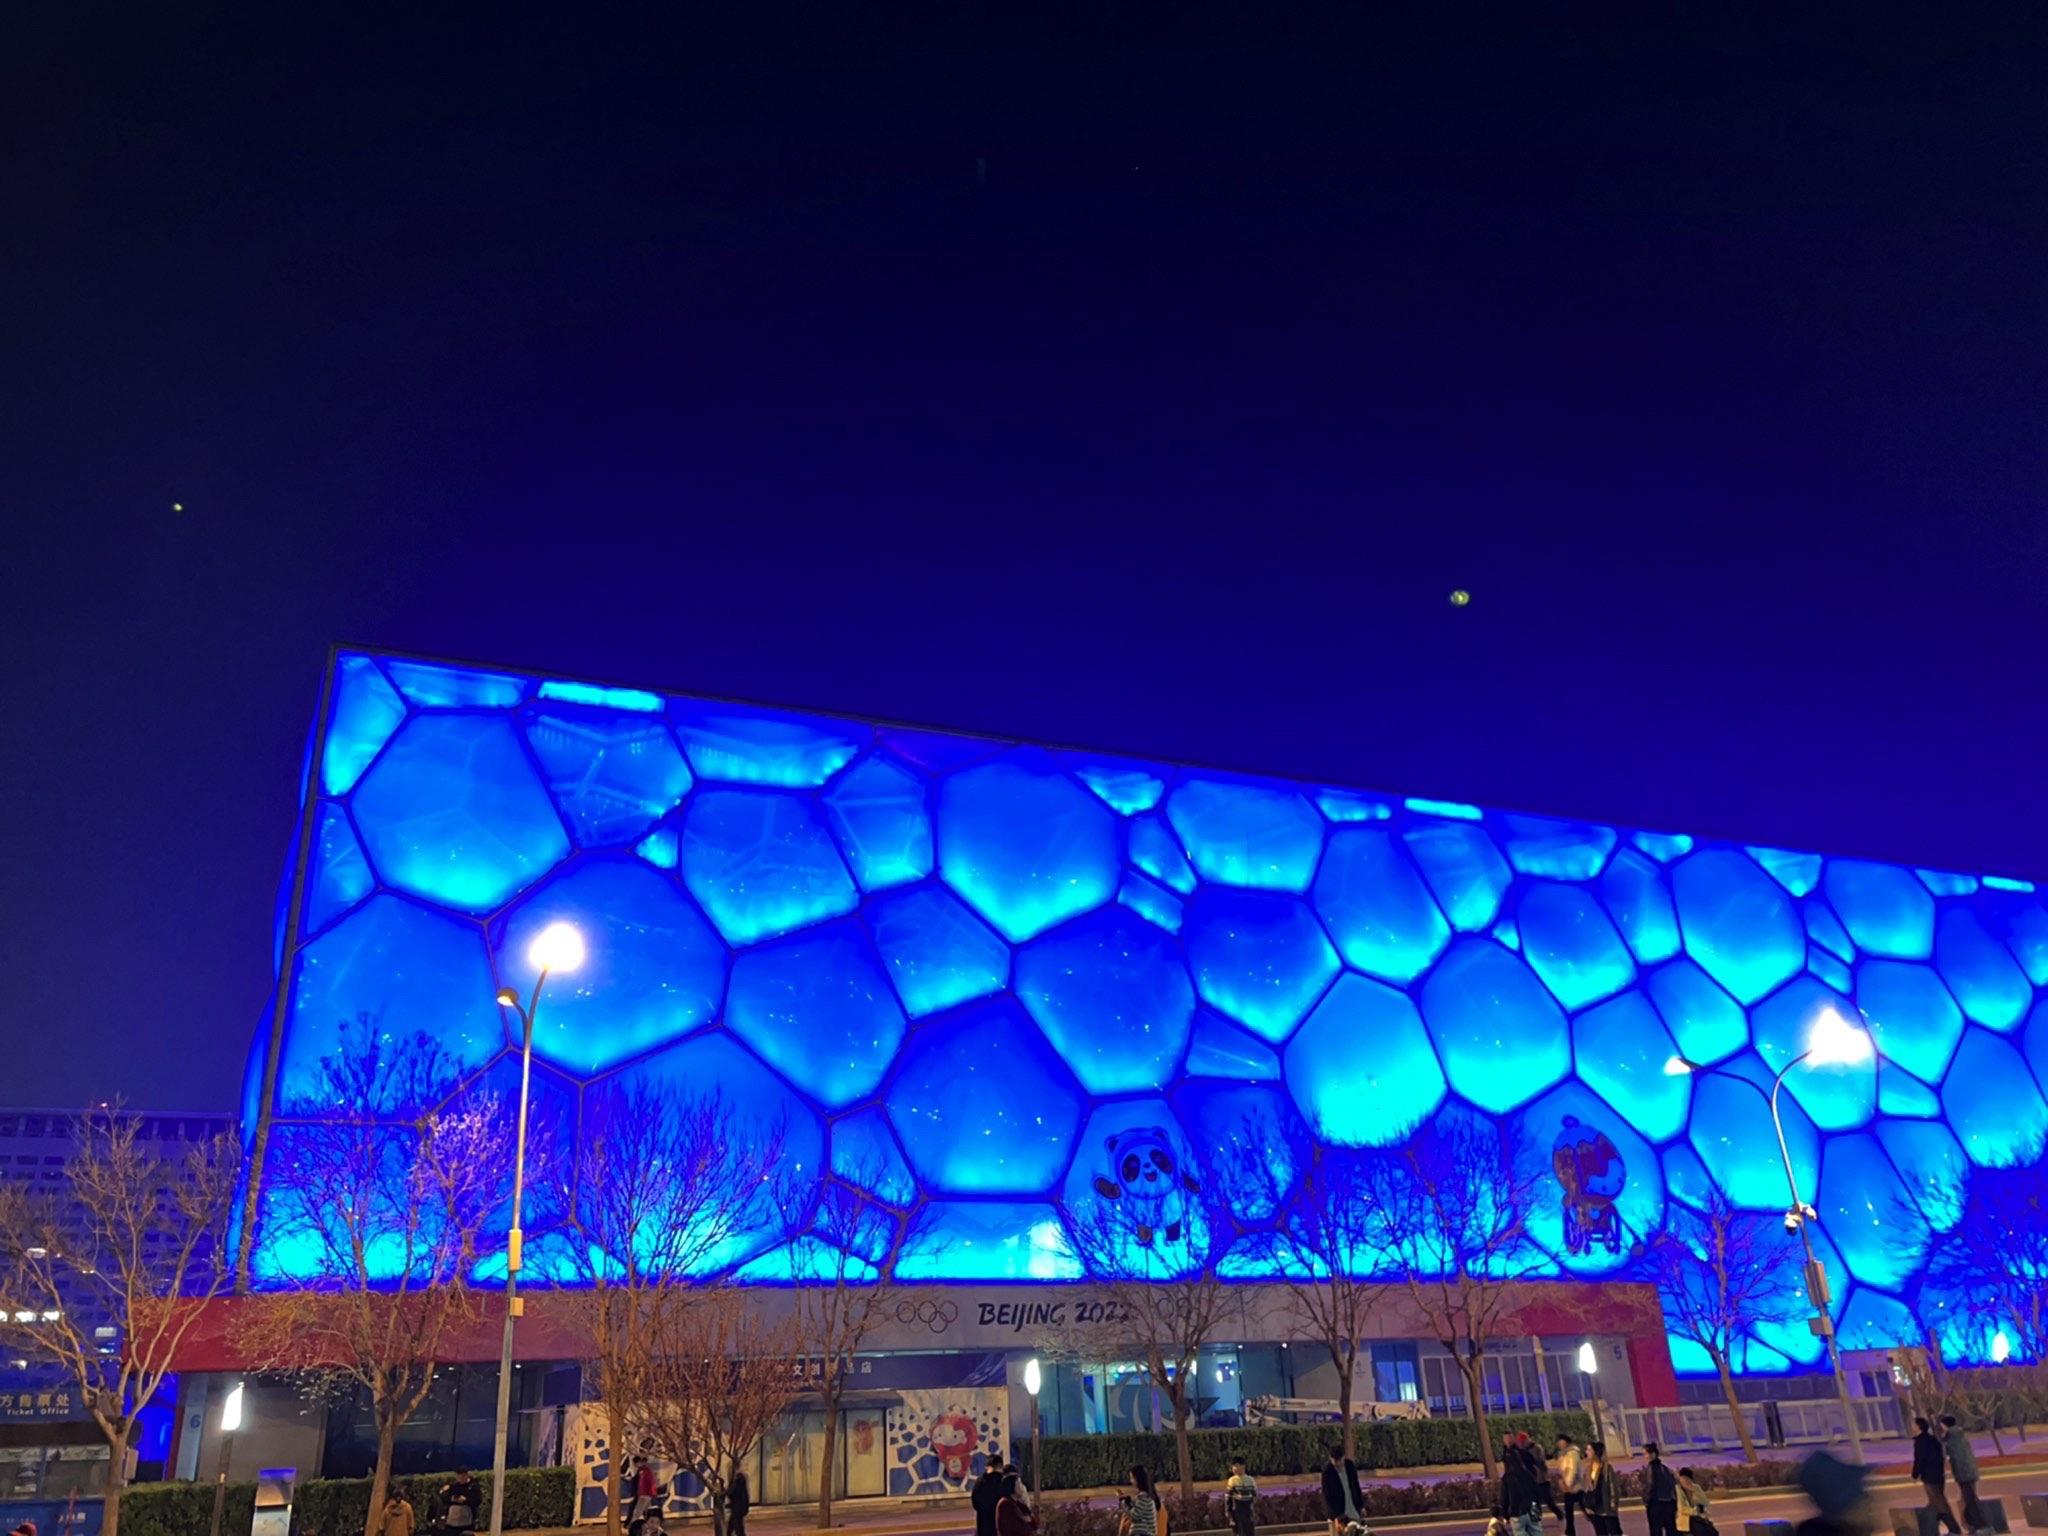
地标名称：国家游泳中心
所在城市：北京市·朝阳区